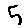
Label: 5